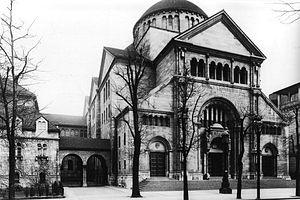
La synagogue de la Fasanenstraße était l'un des principaux lieux de culte israélite de Berlin. Établie sur la Fasanenstraße, une élégante artère du centre-ville de la capitale allemande, cette imposante synagogue néo-byzantine fut saccagée et incendiée durant le pogrom de la Nuit de Cristal.